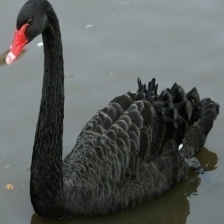
Species: BLACK SWAN
Scientific name: CYGNUS ATRATUS
ImageNet parent category: black_swan